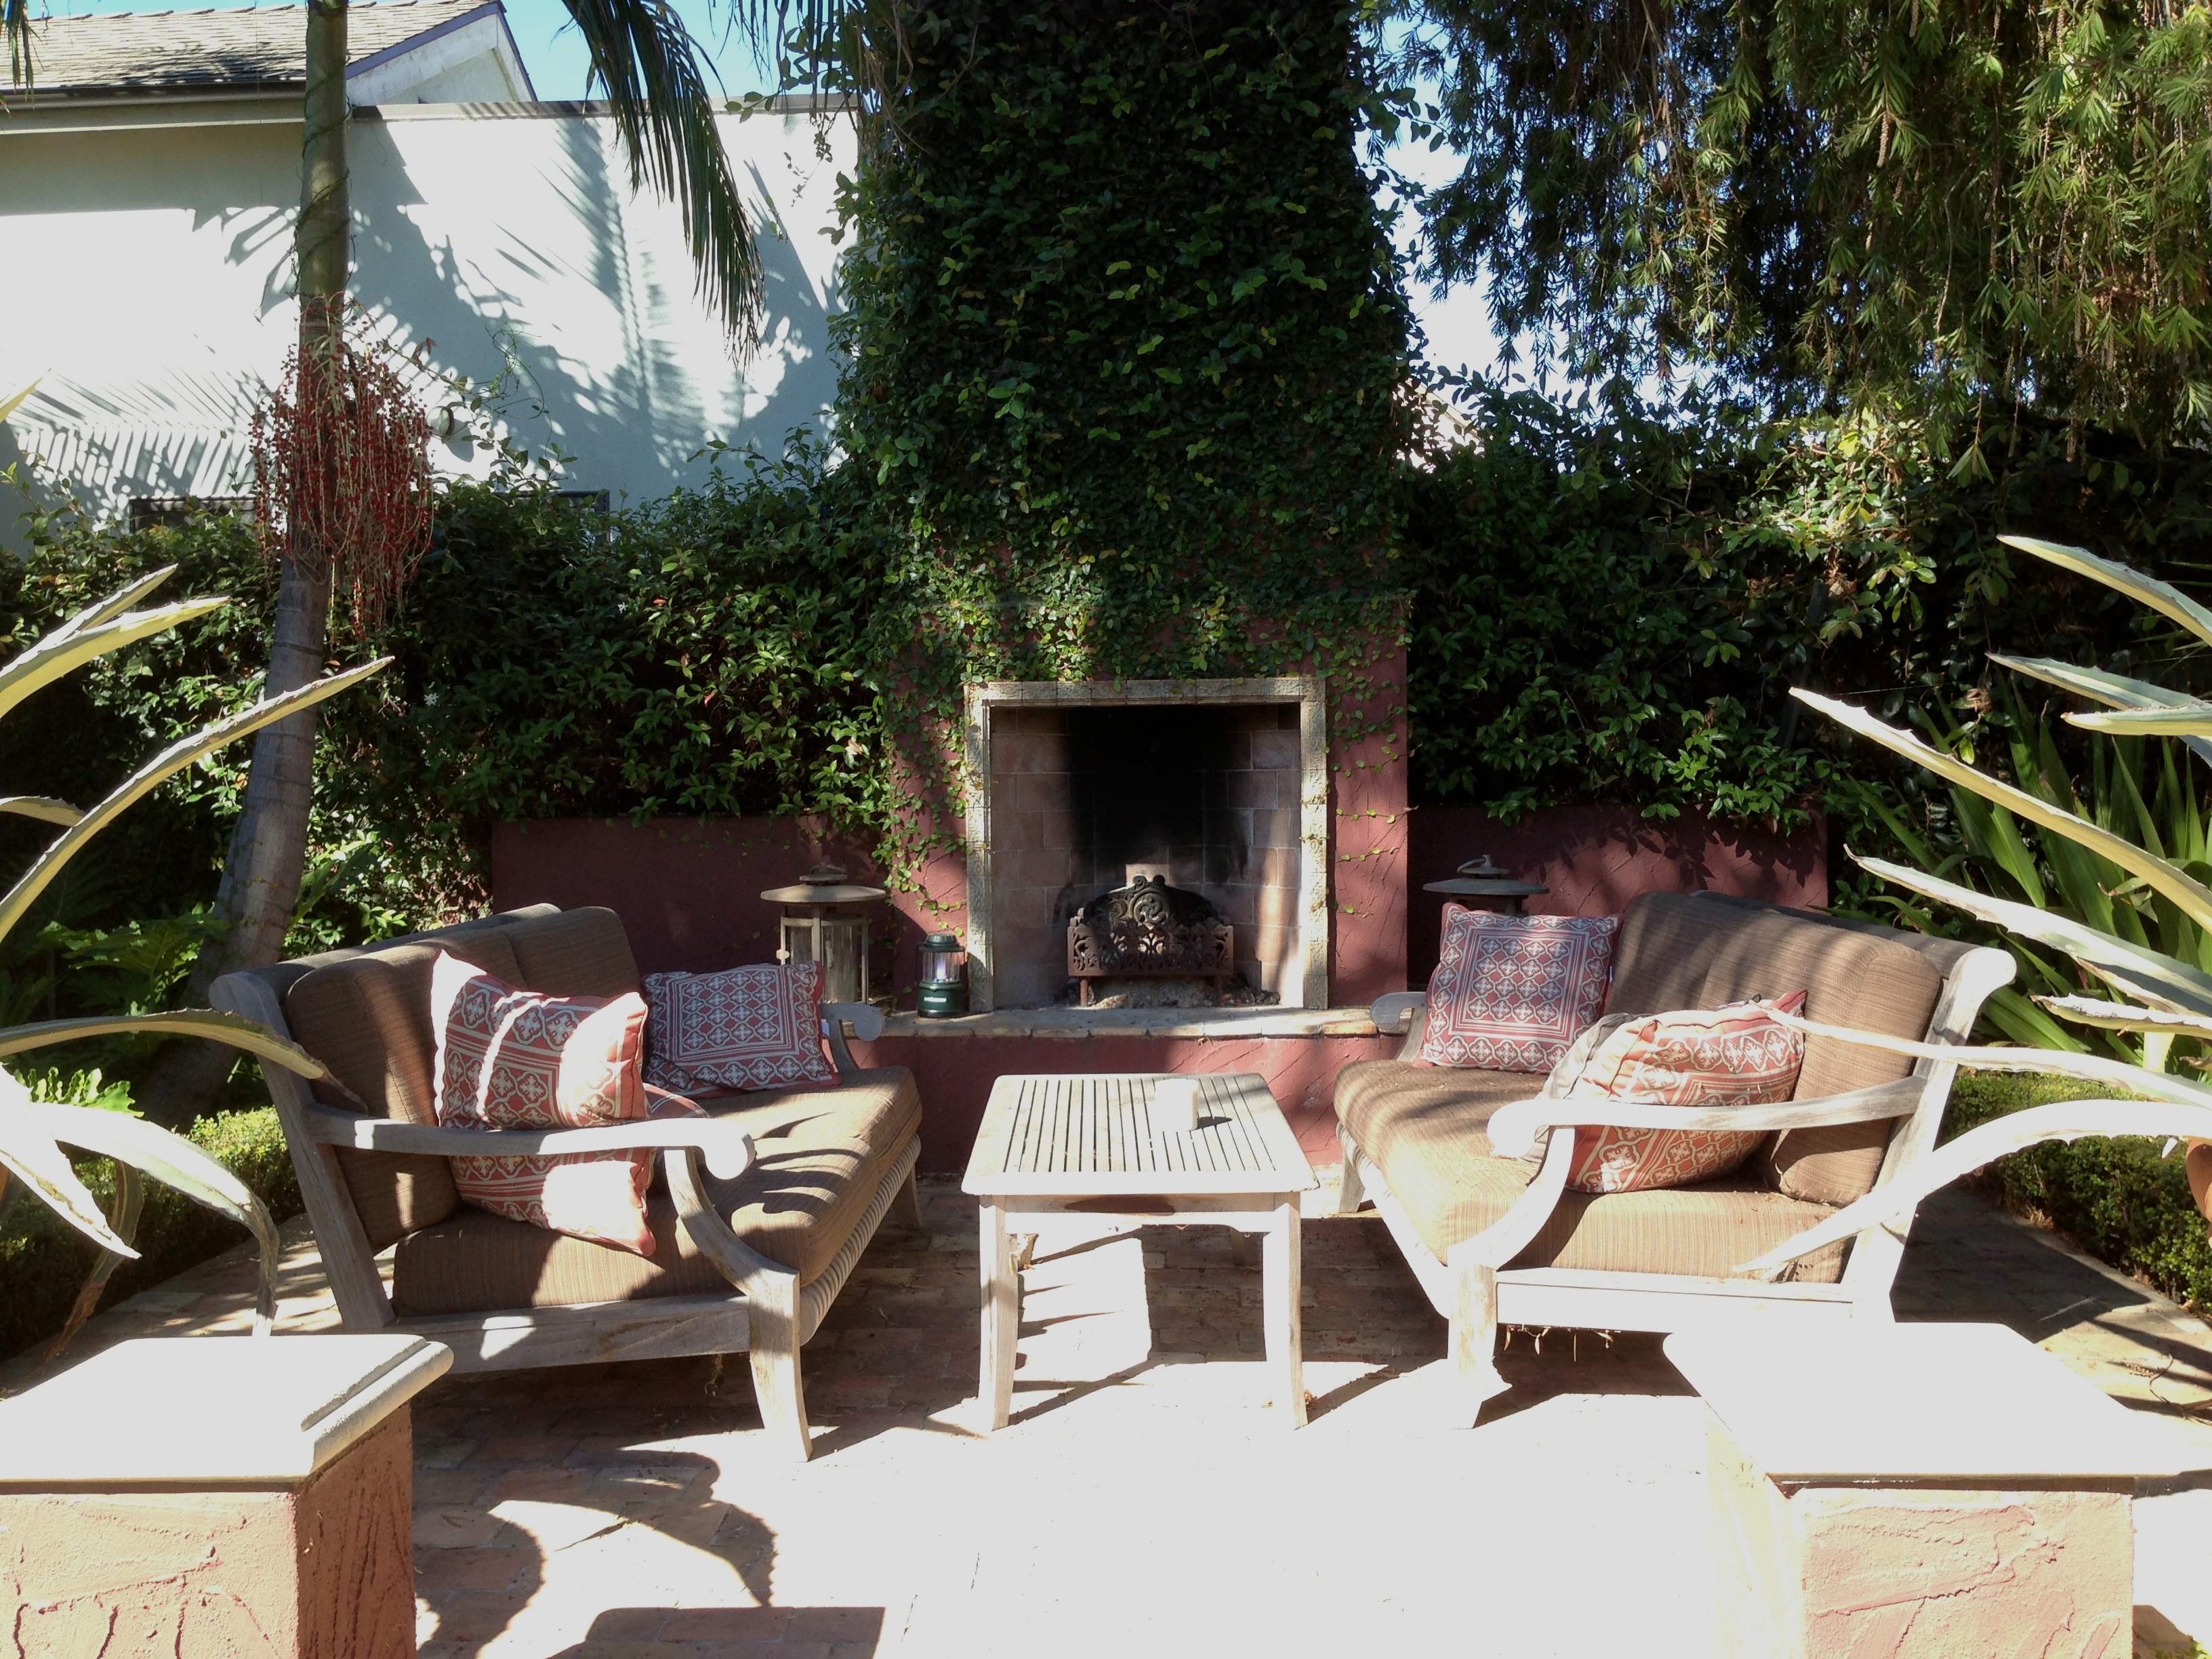
villa, home, cottage, backyard, patio, property, garden, courtyard, estate, yard, outdoor structure